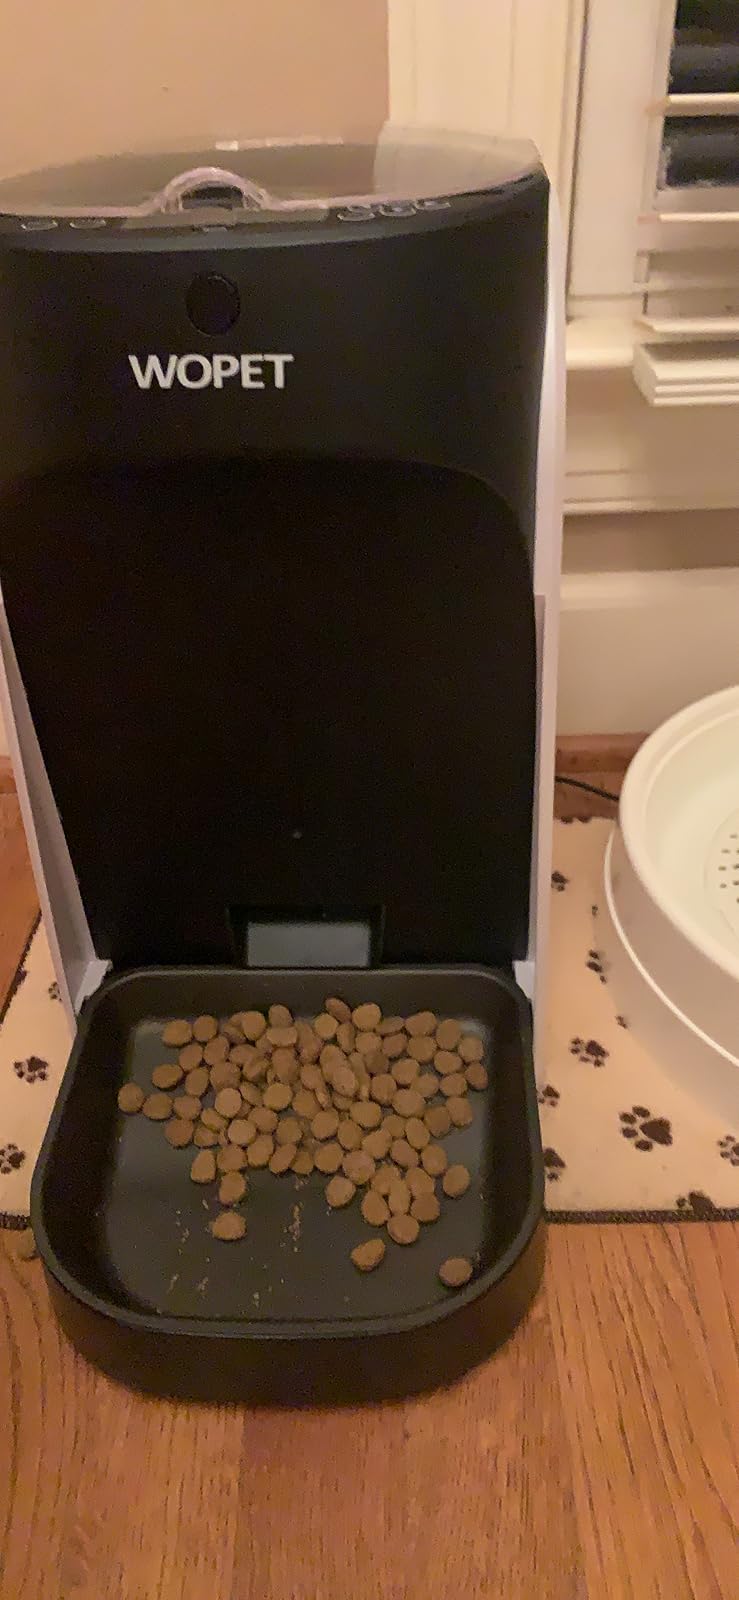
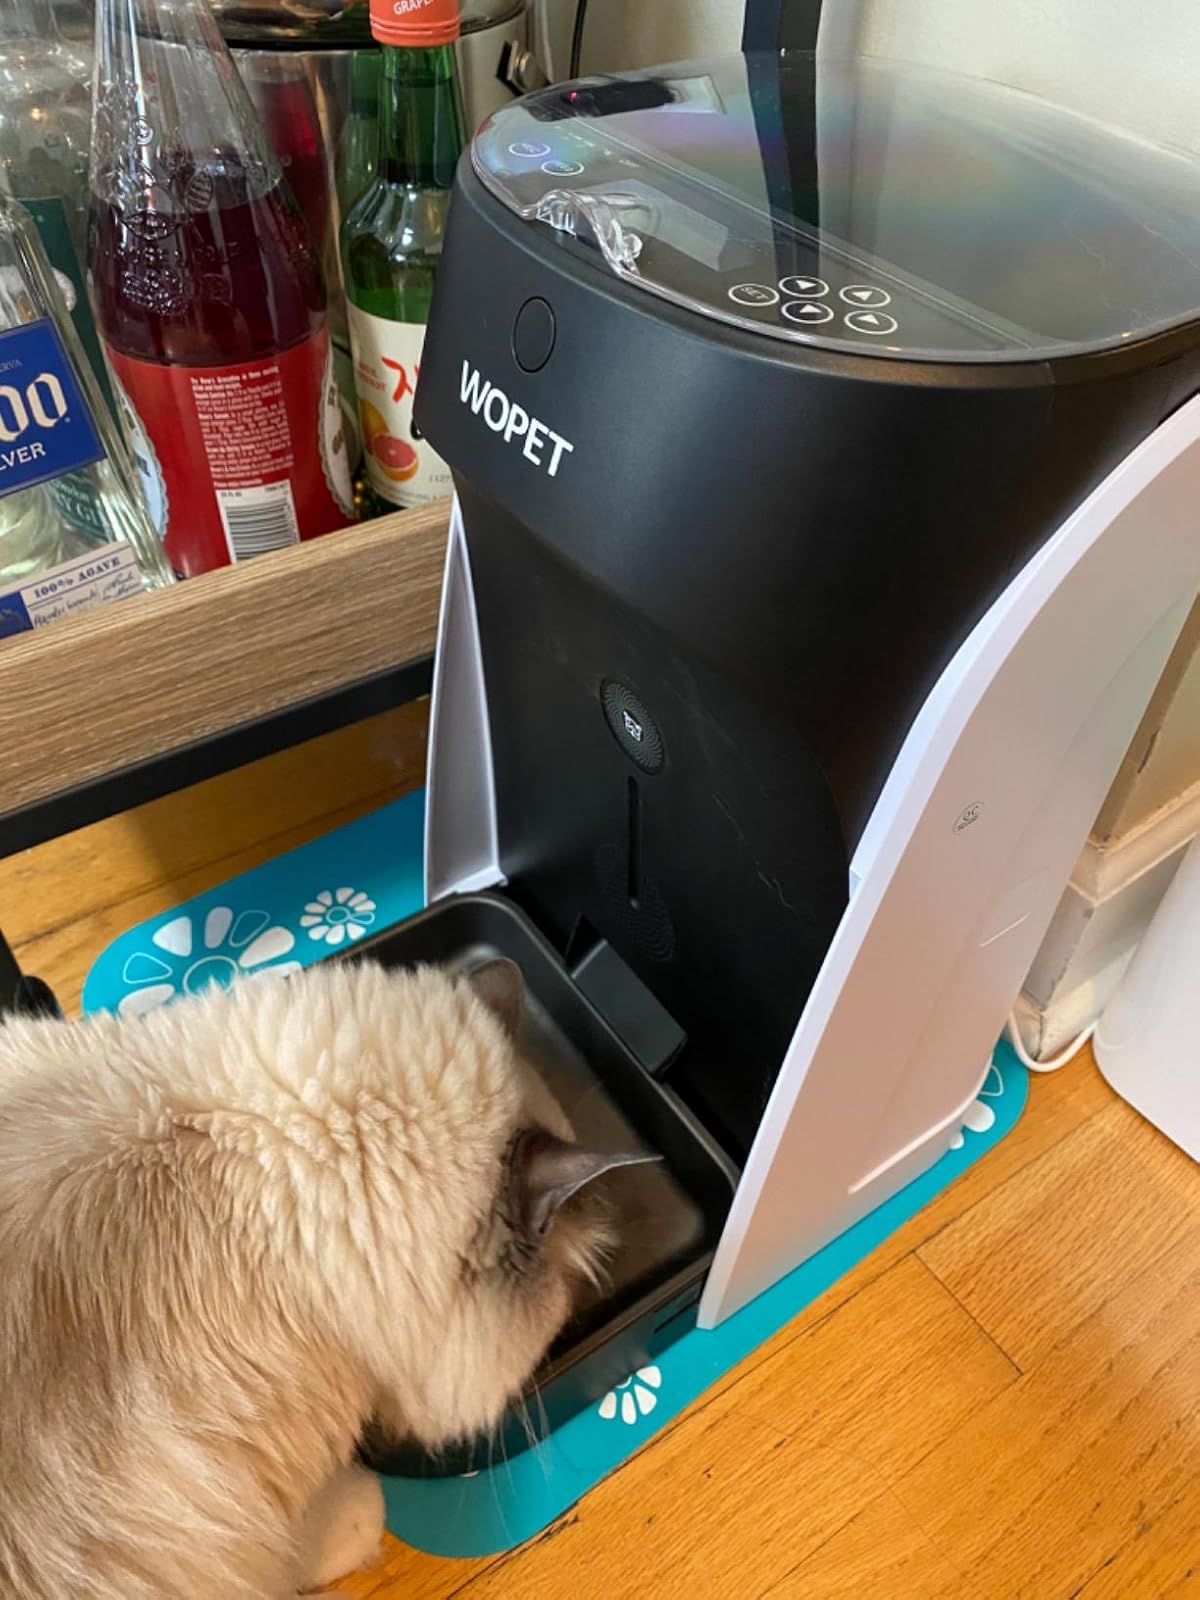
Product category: items_feeder
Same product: yes